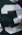
Number: 3